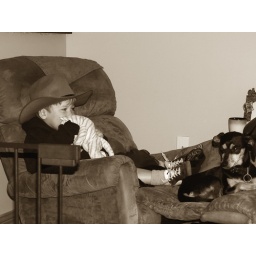
hat on head, cat in mouth, dog at feet, all well with world